HMS Triton (1796)

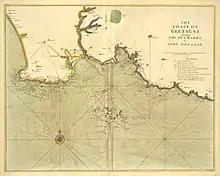
Map showing the coastal area patrolled by "Triton" at the time of the incident

Warren ordered "Triton" to watch the Spanish ships inside Ferrol with the frigate HMS "Ethalion". On 13 September she took the 6-gun lugger "Le St Jacques" after she was sighted while leaving L'Orient; "St Jacques" was carrying 662 13-inch shells to Rochefort.